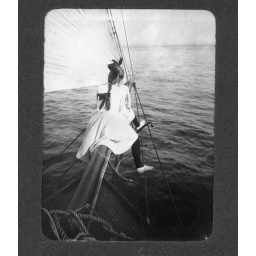
Young girl sitting on bow of boat over water